School of Names

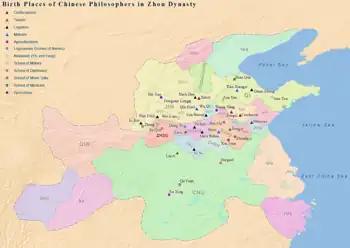
Birthplaces of notable Zhou-era philosophers belonging to the School of Names are marked by circles in blue.

The earliest literary occurrence for xingming is in the "Zhan Guo Ce", in reference to what would become known as the School of Names amongst other more modern terms; Chris Fraser (Stanford Encyclopedia) modernly argues "Disputers" a more "appropriate" English label.